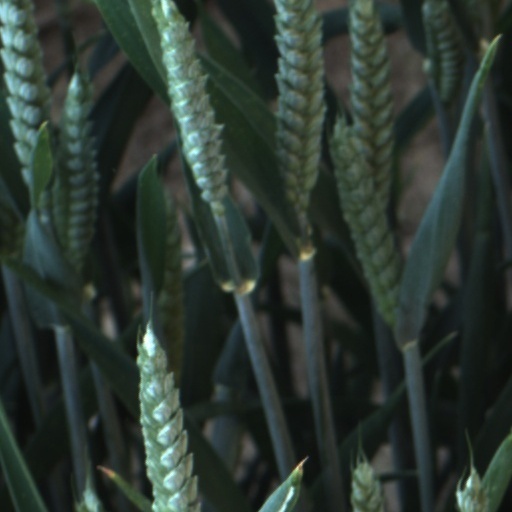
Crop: wheat